Habesha peoples

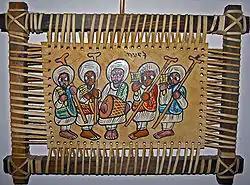
This leather painting depicts Ethiopian Orthodox priests playing sistra and a drum

"Fit-fit," or "fir-fir," is a common breakfast dish. It is made from shredded "injera" or "kitcha" stir-fried with spices or wat. Another popular breakfast food is "fatira." The delicacy consists of a large fried pancake made with flour, often with a layer of egg, eaten with honey. "Chechebsa" (or "kita firfir") resembles a pancake covered with "berbere" and "niter kibbeh", or spices, and may be eaten with a spoon. A porridge, "genfo" is another common breakfast dish. It is usually served in a large bowl with a dug-out made in the middle of the genfo and filled with spiced "niter kibbeh".